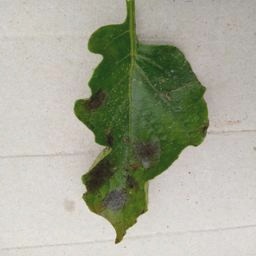
Etiqueta: Late Blight